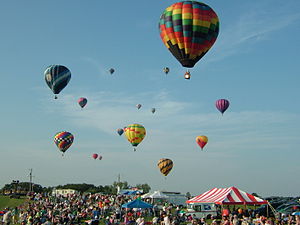
Ballonflyvning
Great Pershing Balloon Derby 2005
I ballonflyvning konkurreres der i forskellige former for præcisionsflyvning. Det årlige danmarksmesterskab tiltrækker normalt 15-20 deltagere. Derudover registreres der rekorder i højde- varigheds og længderekorder.